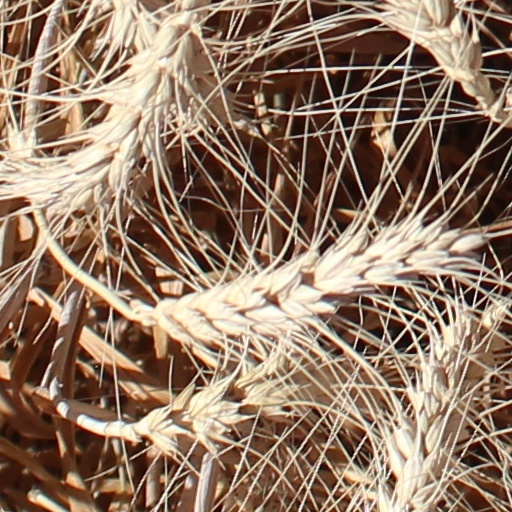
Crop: wheat